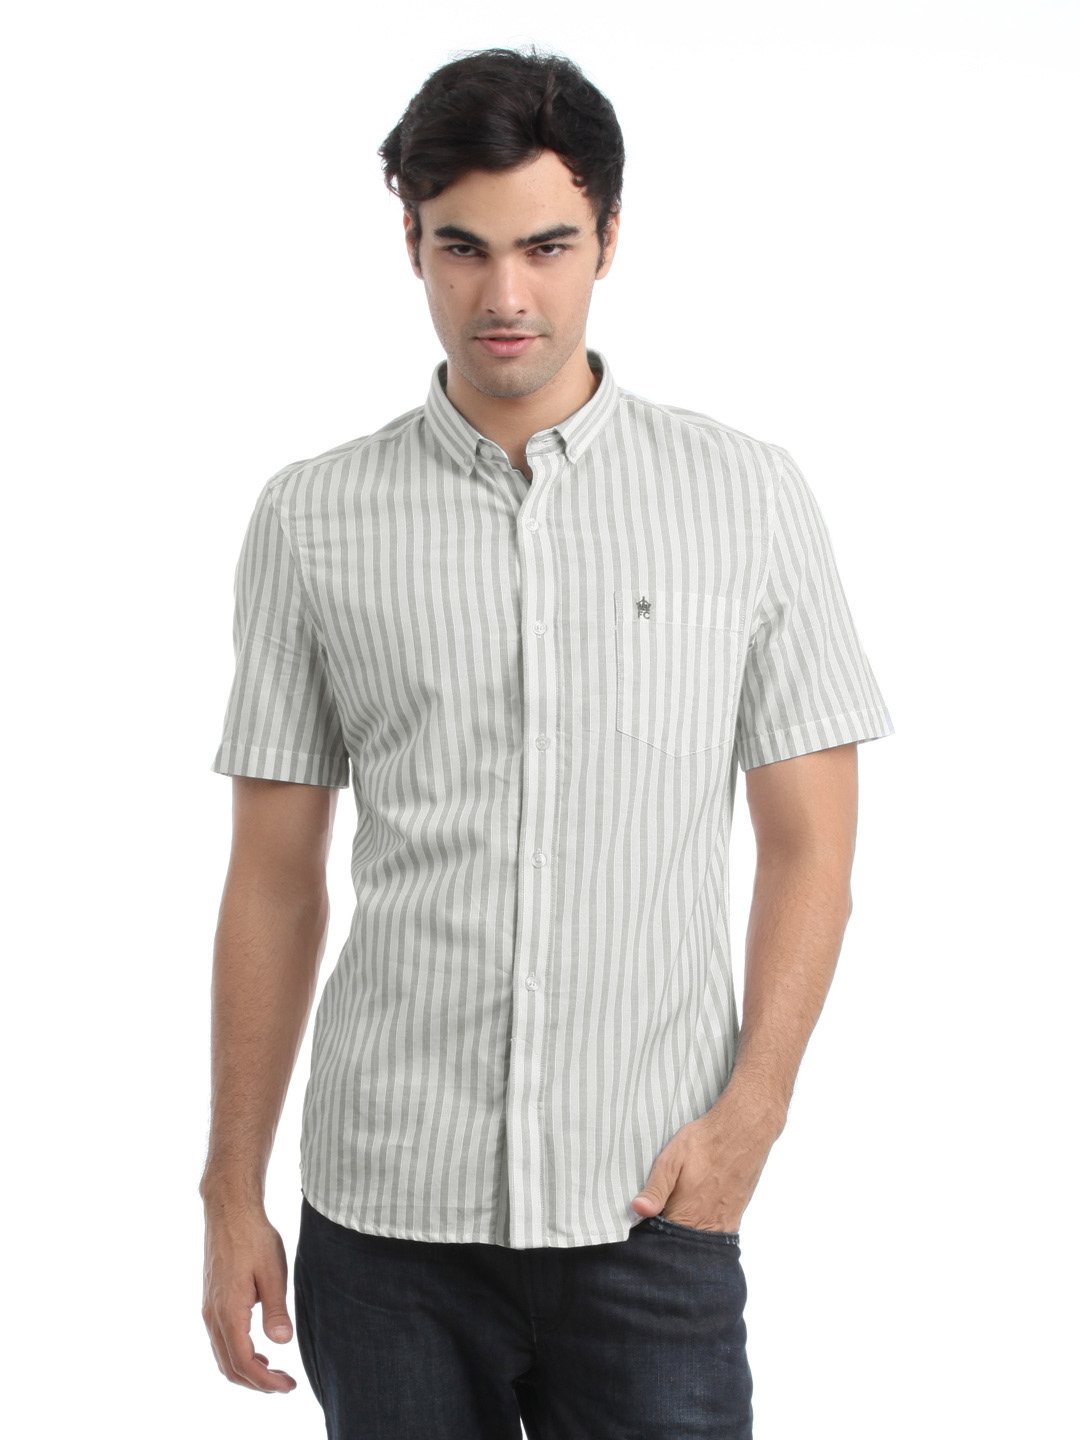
French Connection Men White Striped Shirt
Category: Apparel / Topwear / Shirts
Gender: Men
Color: White
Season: Summer 2012
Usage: Casual